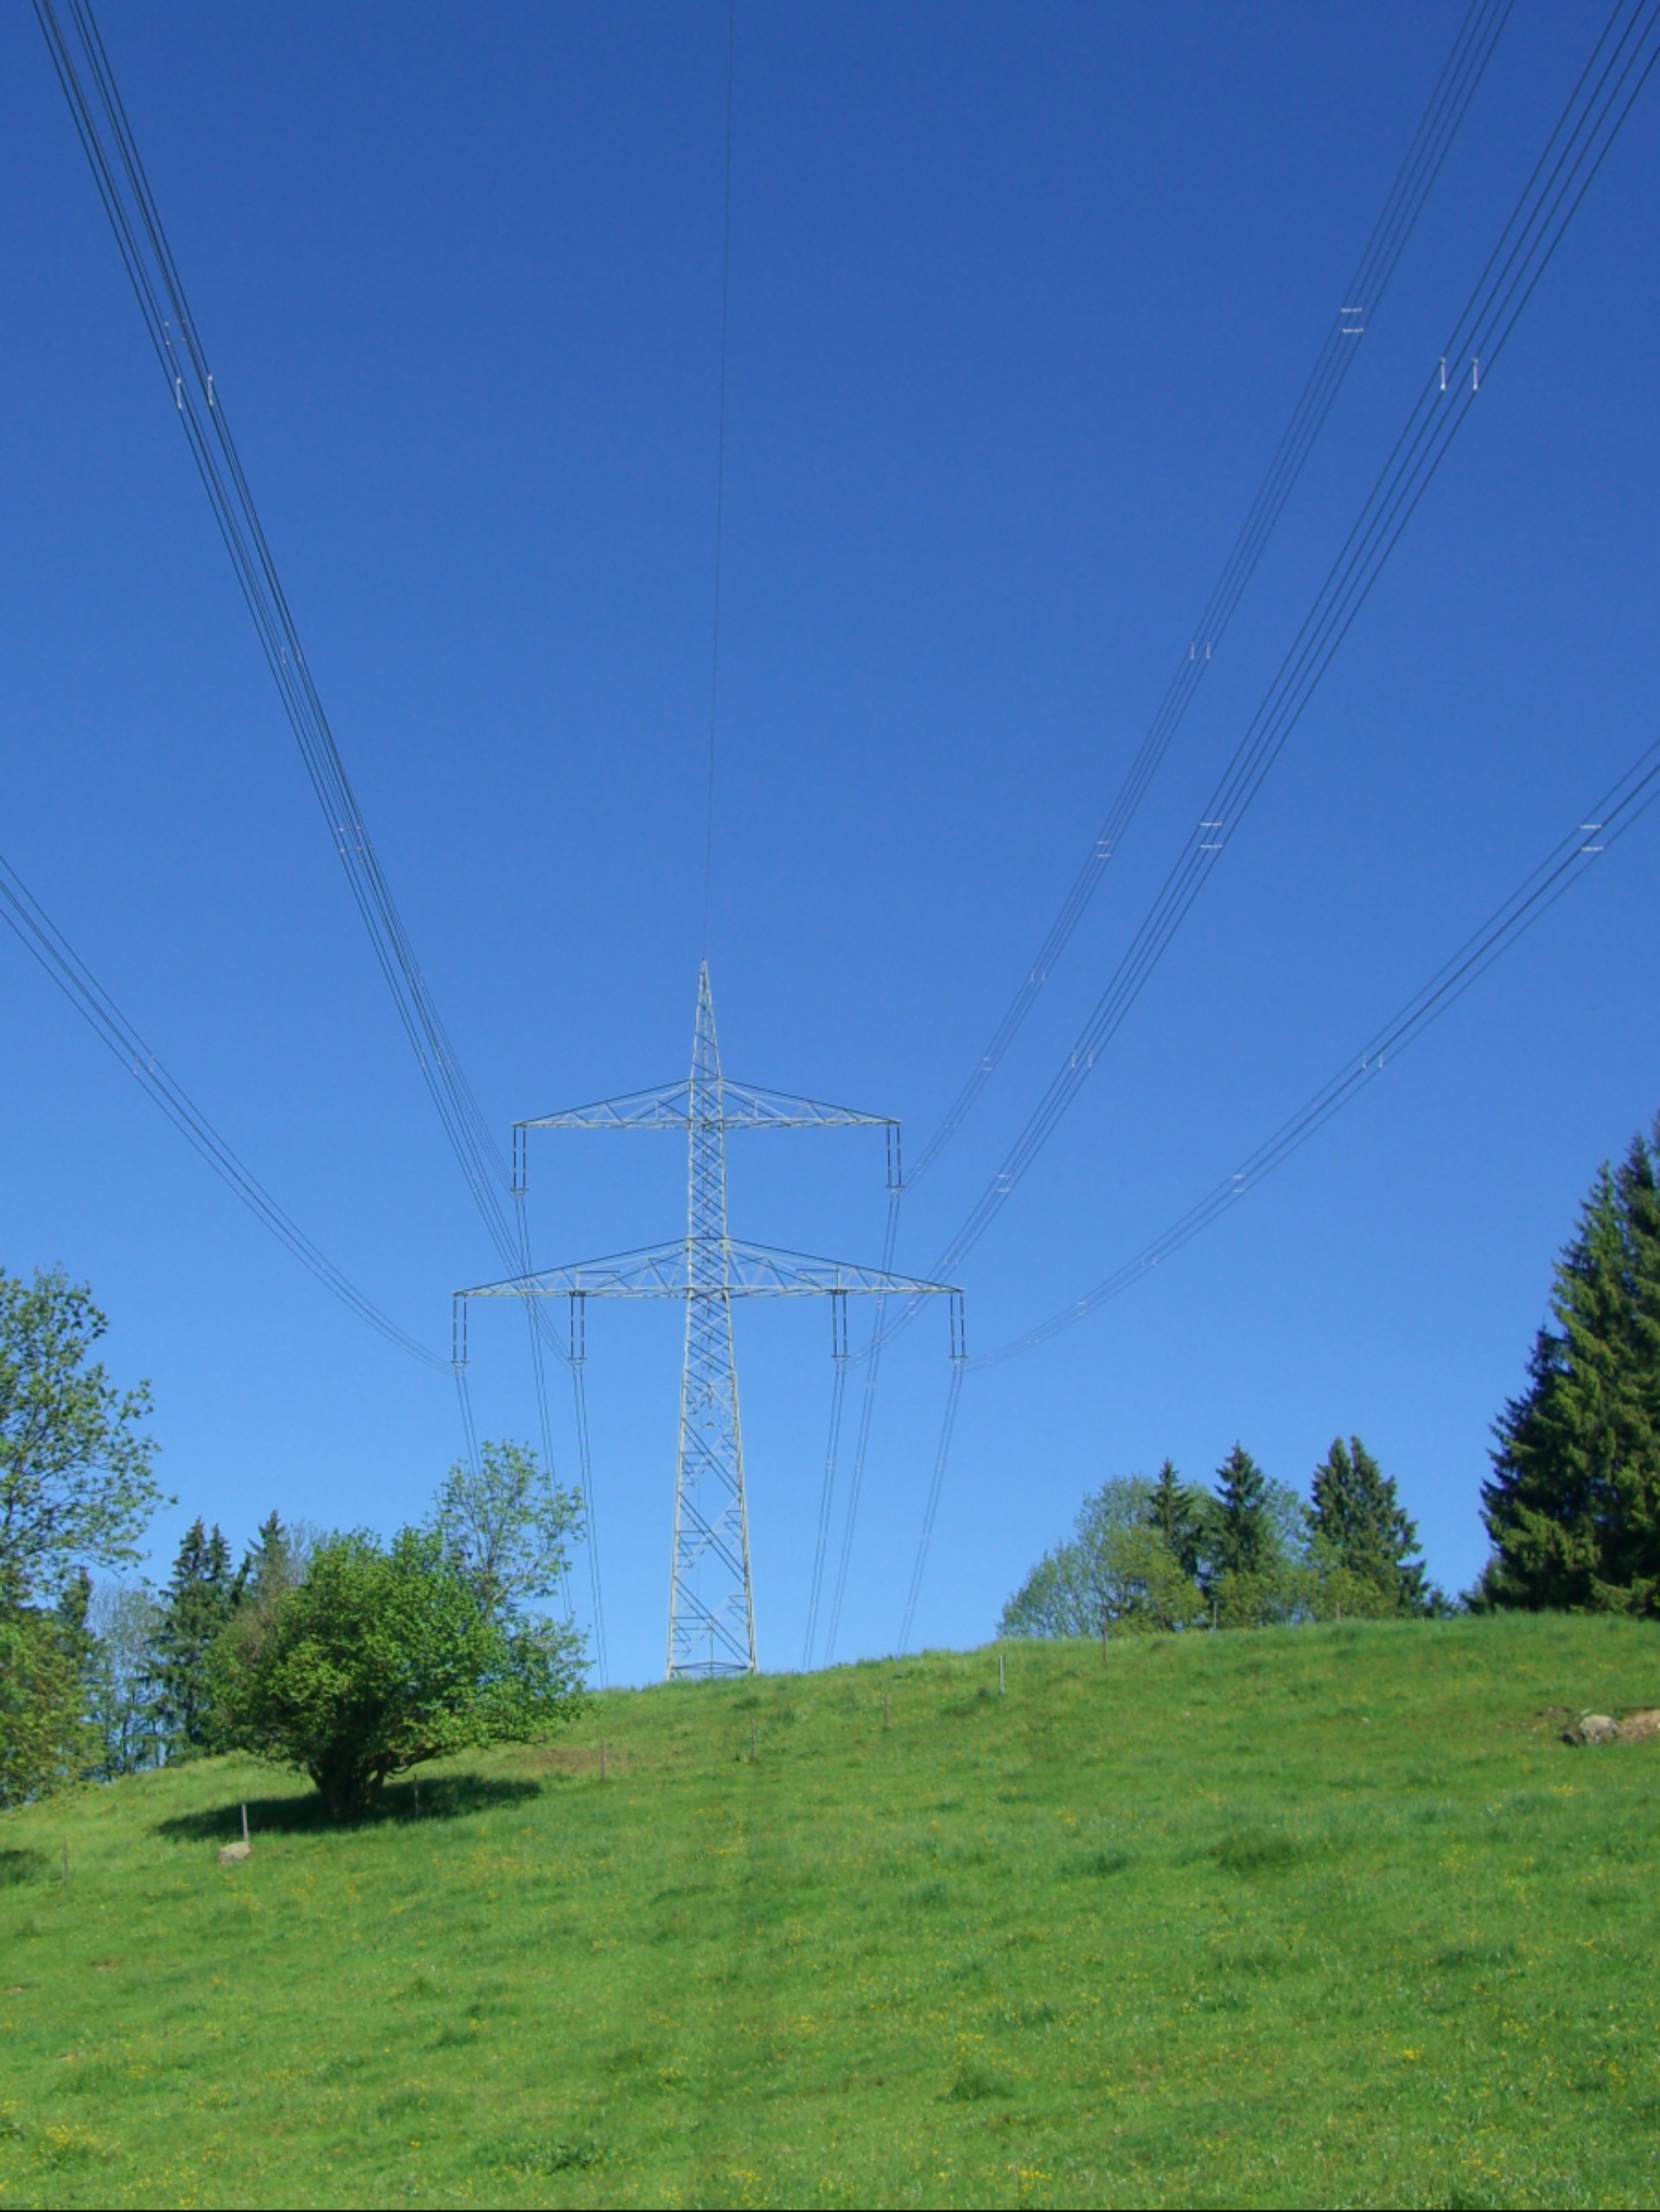
sky, field, prairie, wind, line, tower, power line, mast, blue, electricity, plain, grassland, strommast, transmission tower, high voltage energy, outdoor structure, electrical supply, overhead power line, outdoor power equipment